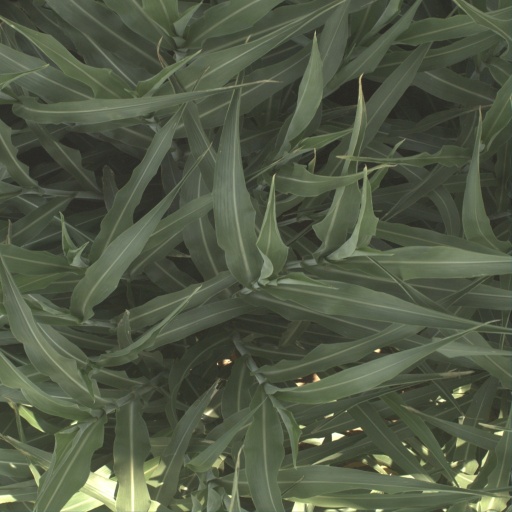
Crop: sorghum